Tatiana Druchinina

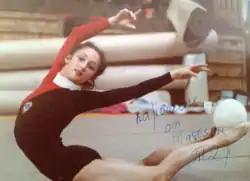
Druchinina in a 1986 practice session.

Tatiana Druchinina was among the Soviet Union's leading gymnasts in the 1980s, along with Marina Lobatch, Galina Beloglazova, and Dalia Kutkaitė. Although she never won a World or European all-around medal, Druchinina finished high in the standings.